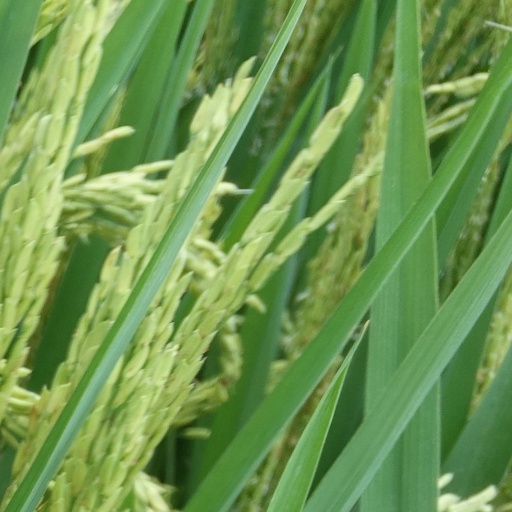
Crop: rice